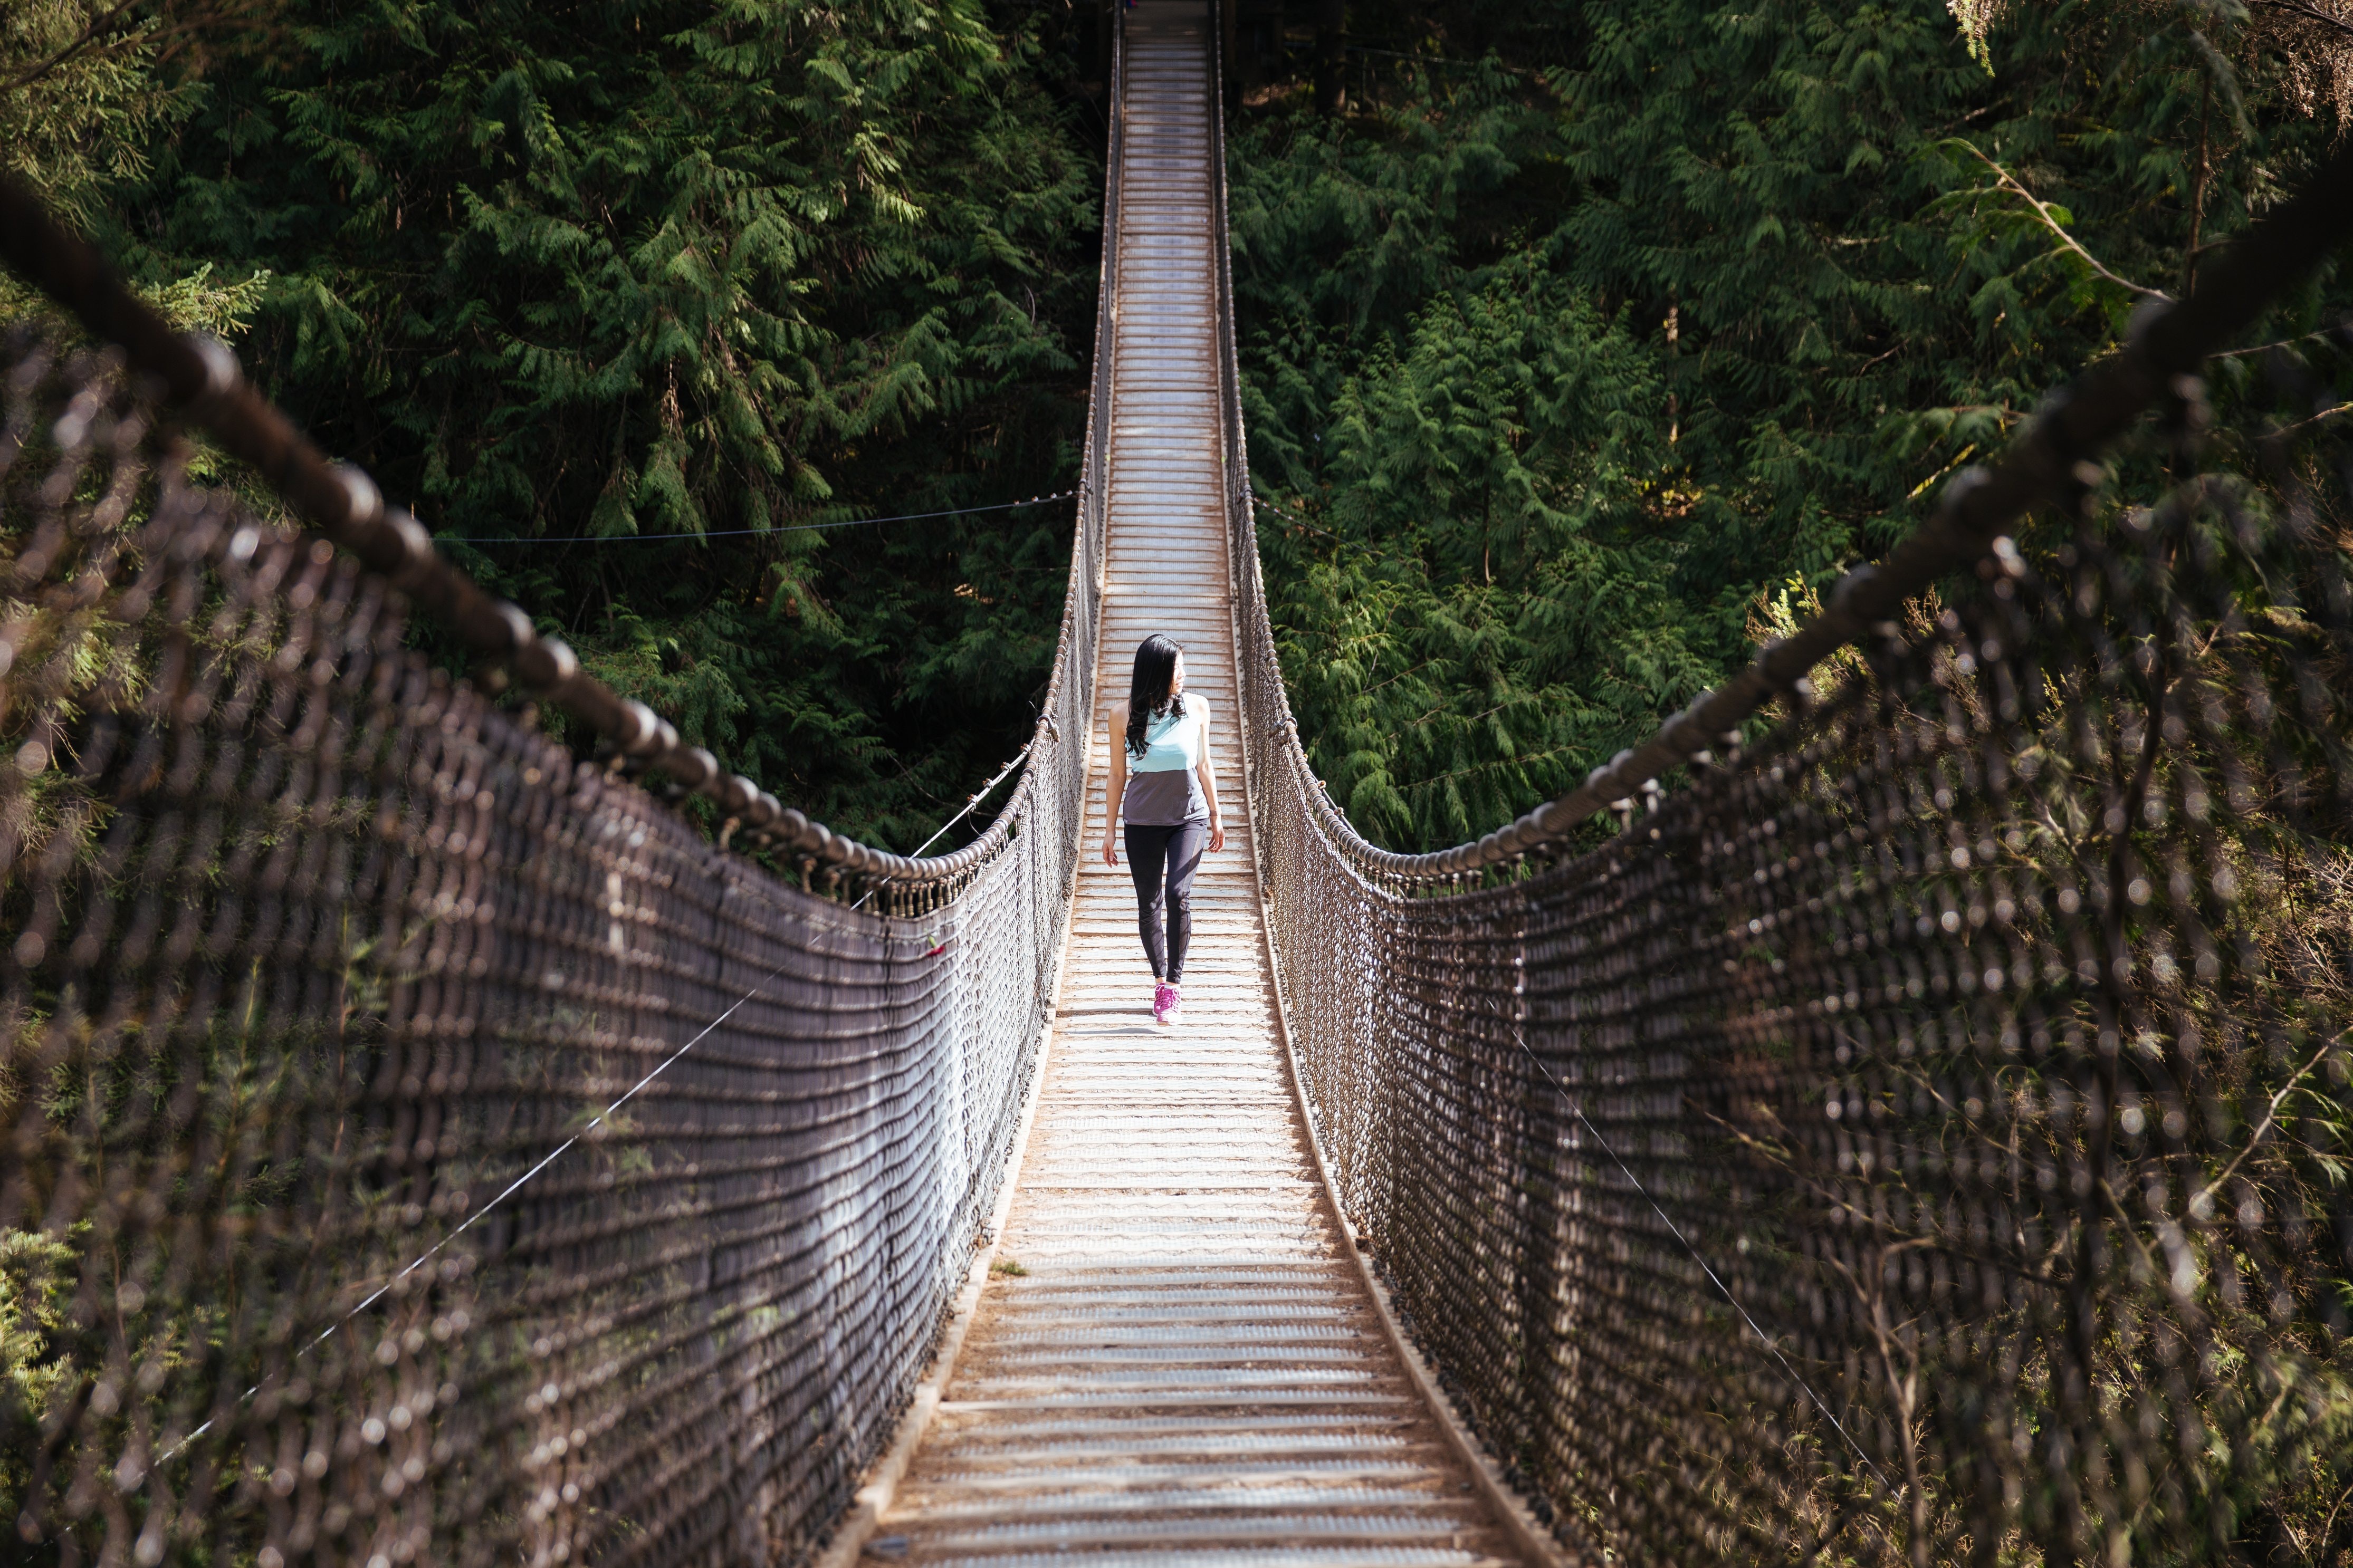
bridge, canopy walkway, suspension bridge, rope bridge, inca rope bridge, tree, nonbuilding structure, walkway, plant, forest